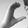
ASL letter: C